Helmut Thieltges

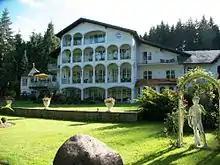
Waldhotel Sonnora garden

Thieltges was the only child of the innkeepers Vinzenz and Maria Thieltges, who led the Pension Elisabeth in Dreis. After his apprenticeship in the Roman Emperor in Trier, he moved to the Schlosshotel Pontresina near St. Moritz in 1973, then to the Breidenbacher Hof in Düsseldorf, and in 1977, to the Bastei restaurant in Cologne. Since 1978, he cooked in the family-owned Waldhotel Sonnora, which is located in a forest on the edge of Dreis.